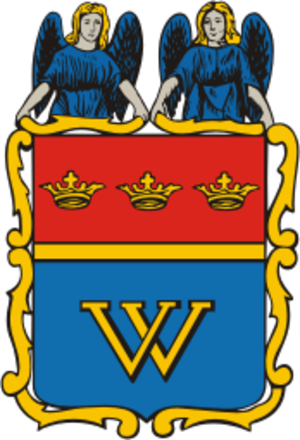
La province de Viipuri, appelée gouvernement de Vyborg de 1743 à 1917, est une ancienne province de la Finlande, indépendante de 1917 à 1947. Aujourd'hui elle fait partie de l'oblast de Léningrad.